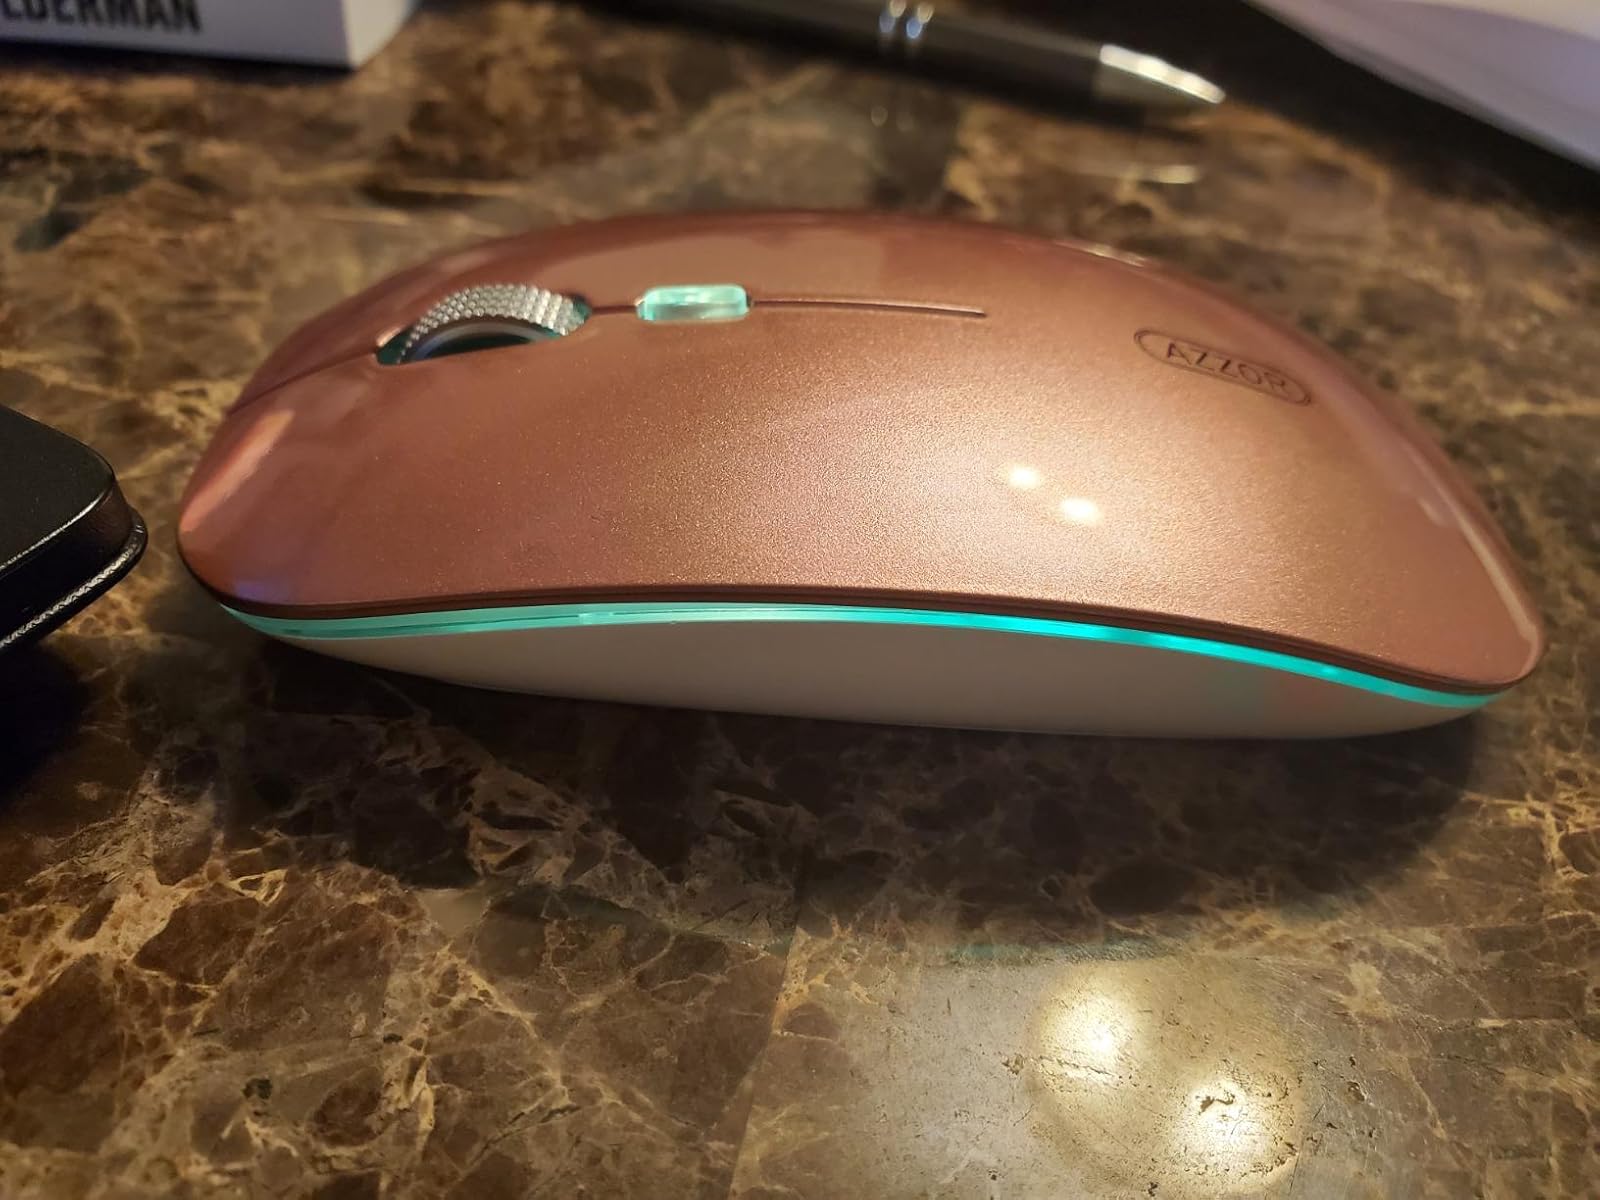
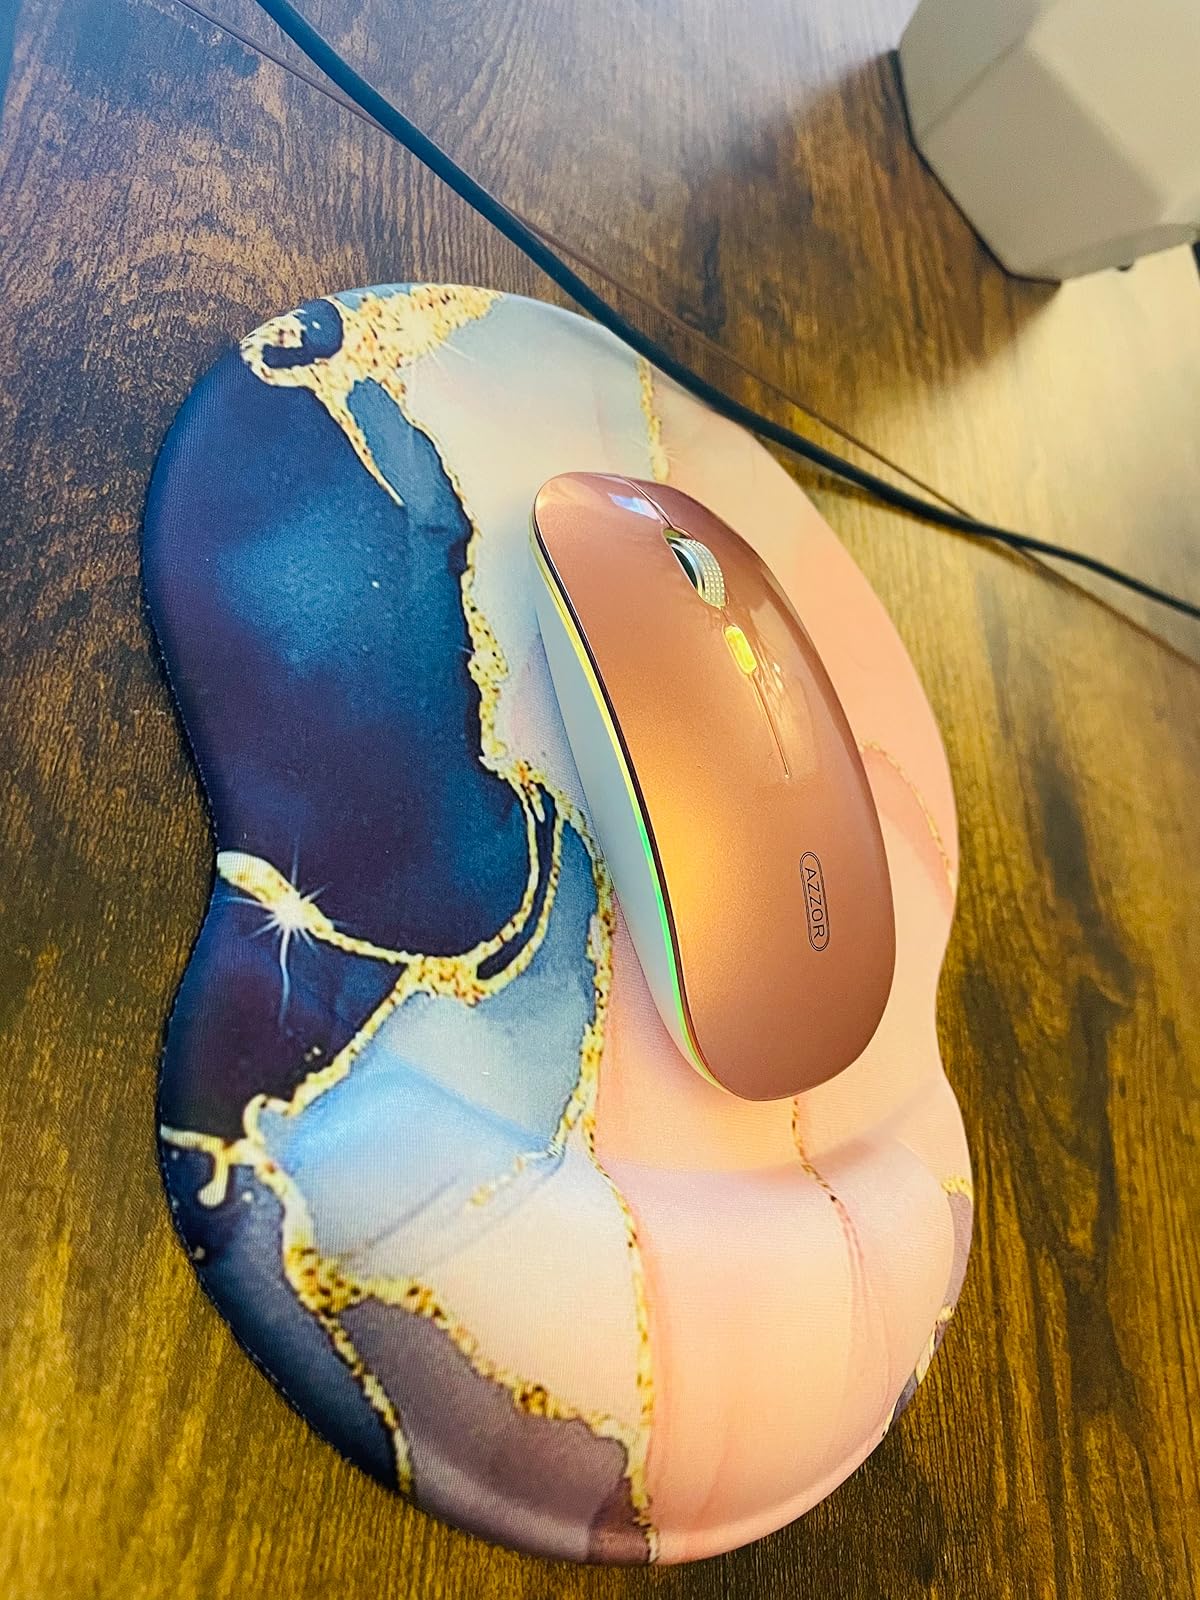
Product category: mouse
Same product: yes